Manalapan Township, New Jersey

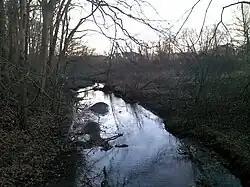
Manalapan Brook flows through the township

The Battle of Monmouth was fought in 1778 on land that is now part of Manalapan and Freehold townships. Monmouth Battlefield State Park occupies in the two townships.